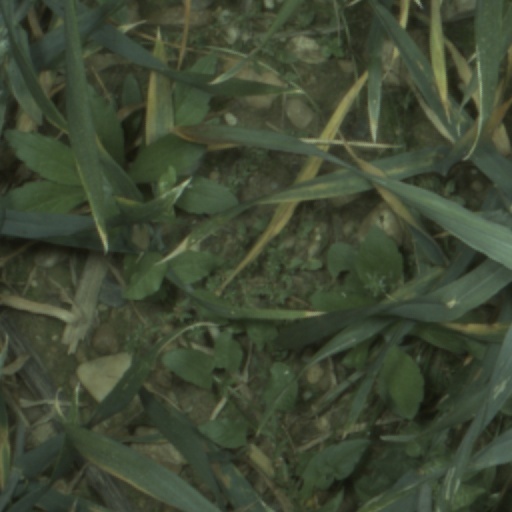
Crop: wheat